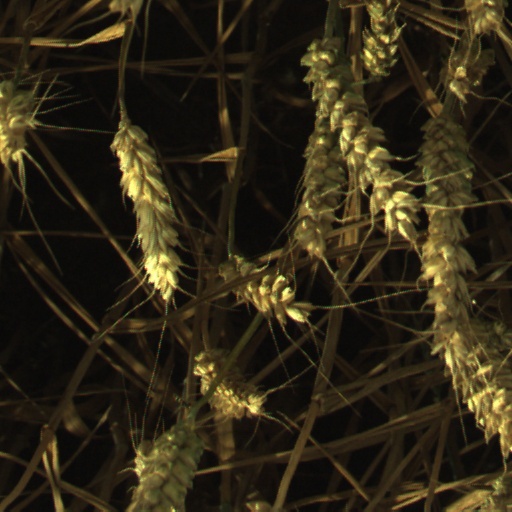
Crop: wheat